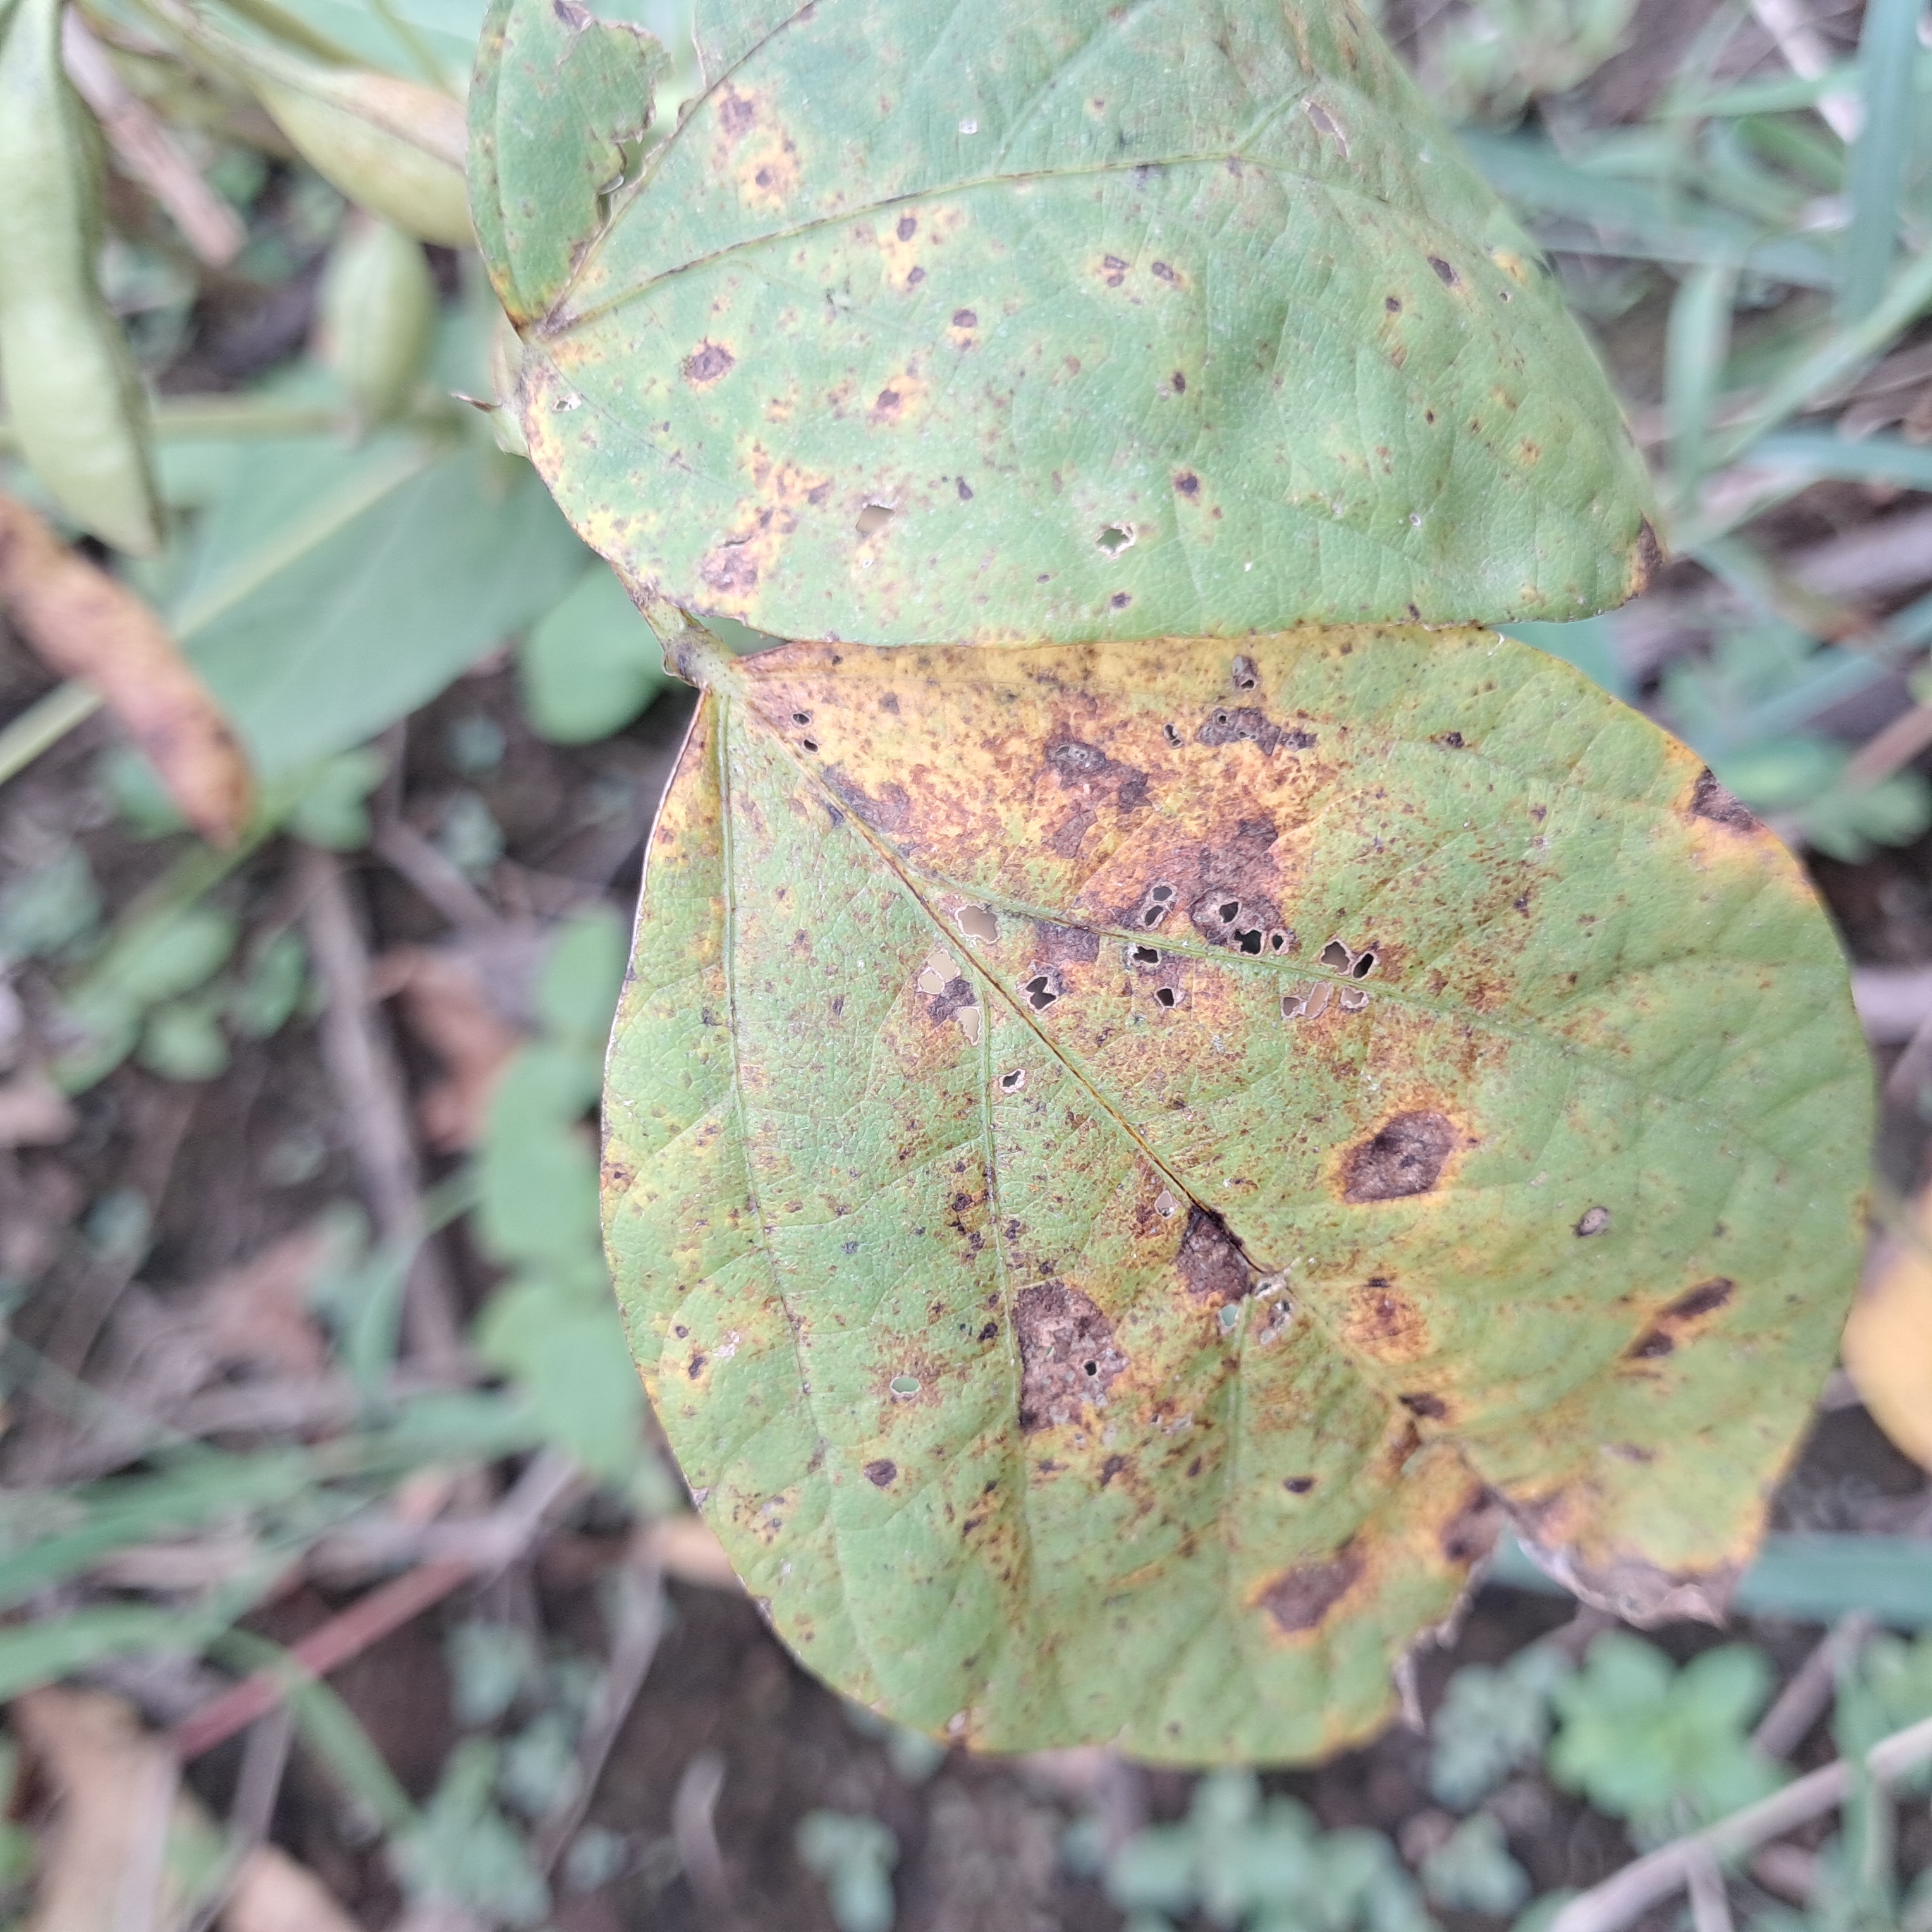
Label: Rust